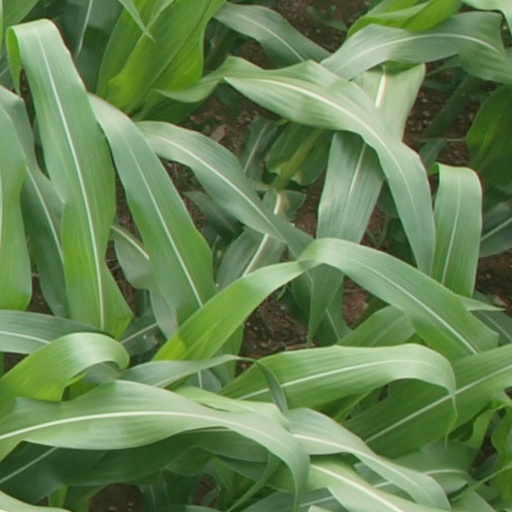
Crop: maize; corn